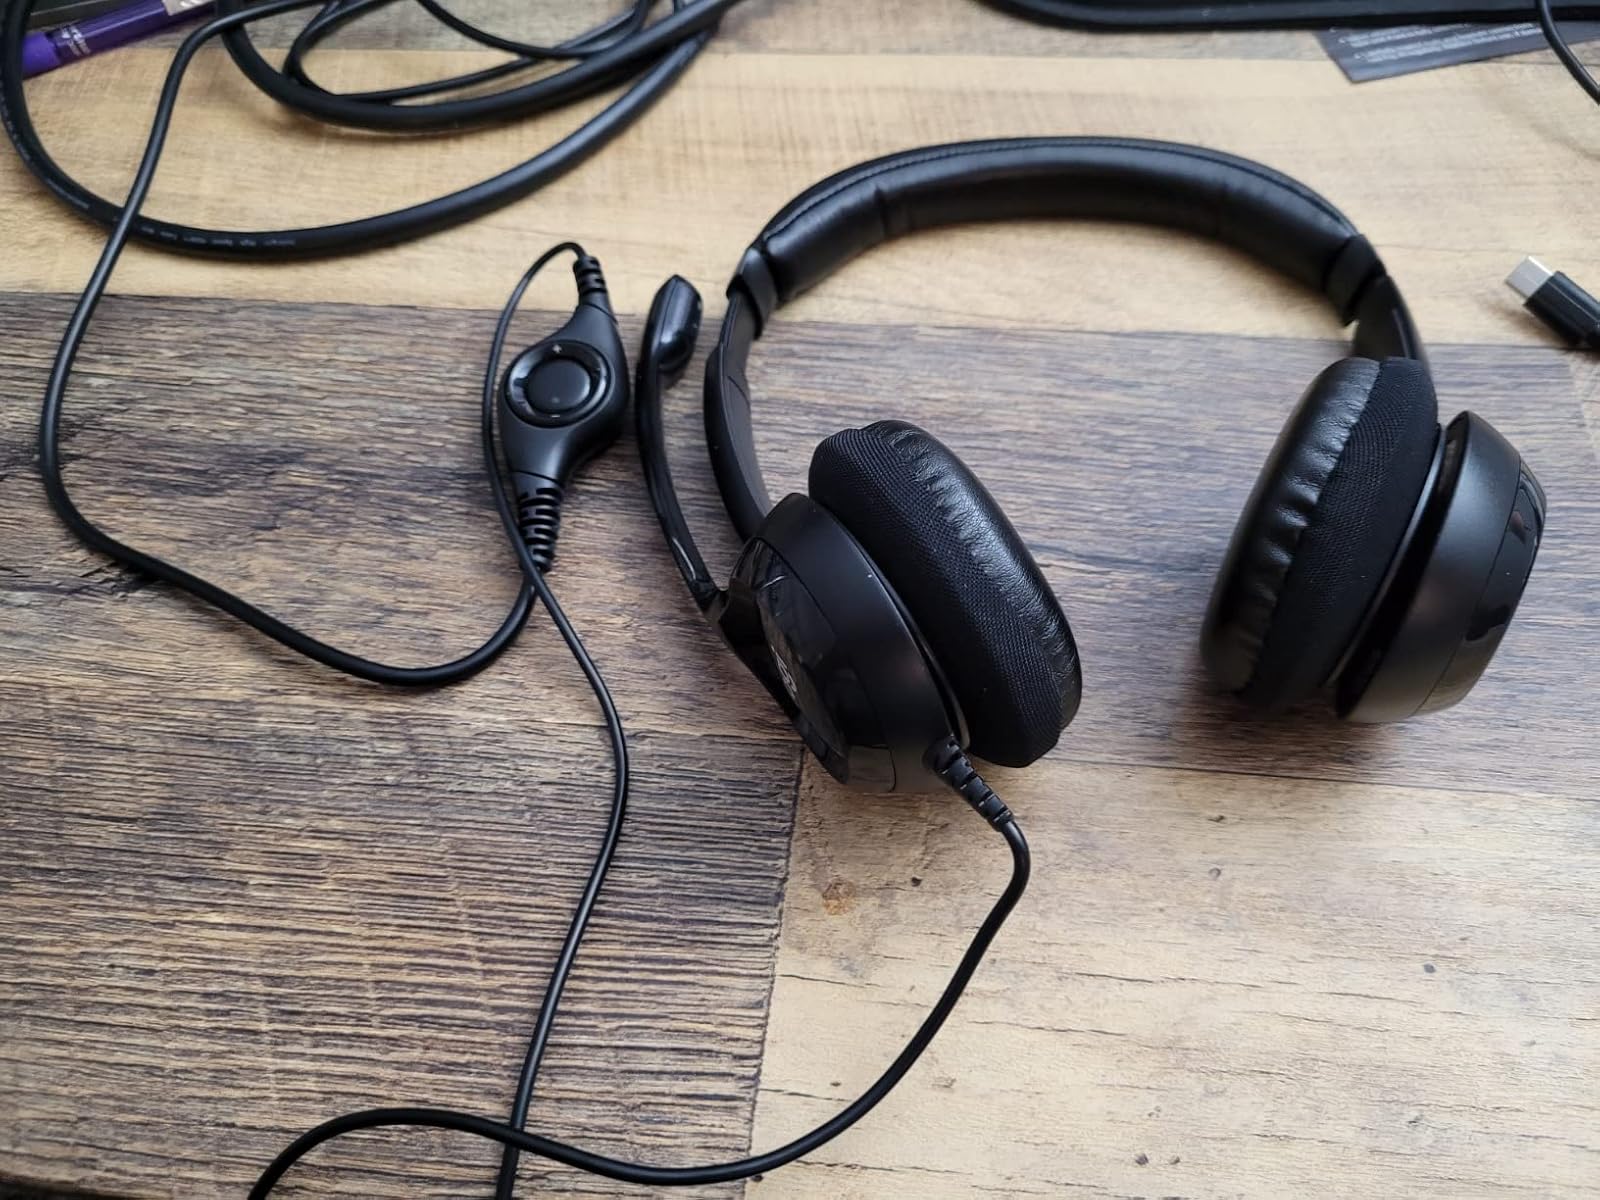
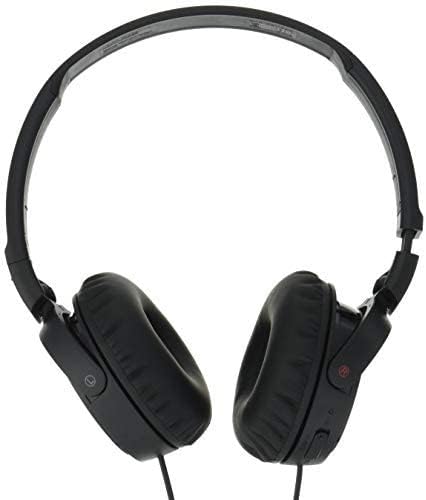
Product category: headphones
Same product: no